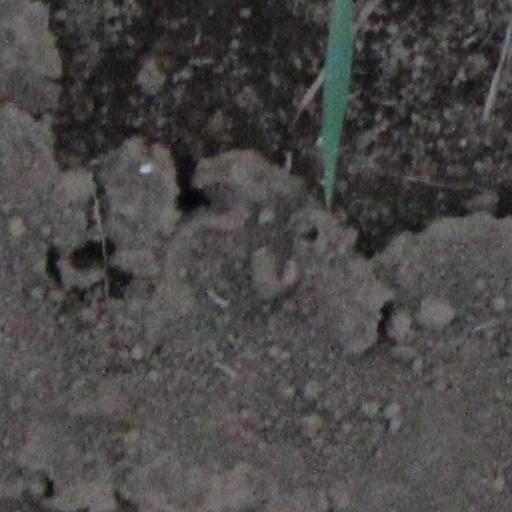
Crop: wheat